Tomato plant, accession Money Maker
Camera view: bottom (45 deg); turntable rotation: 90 degrees
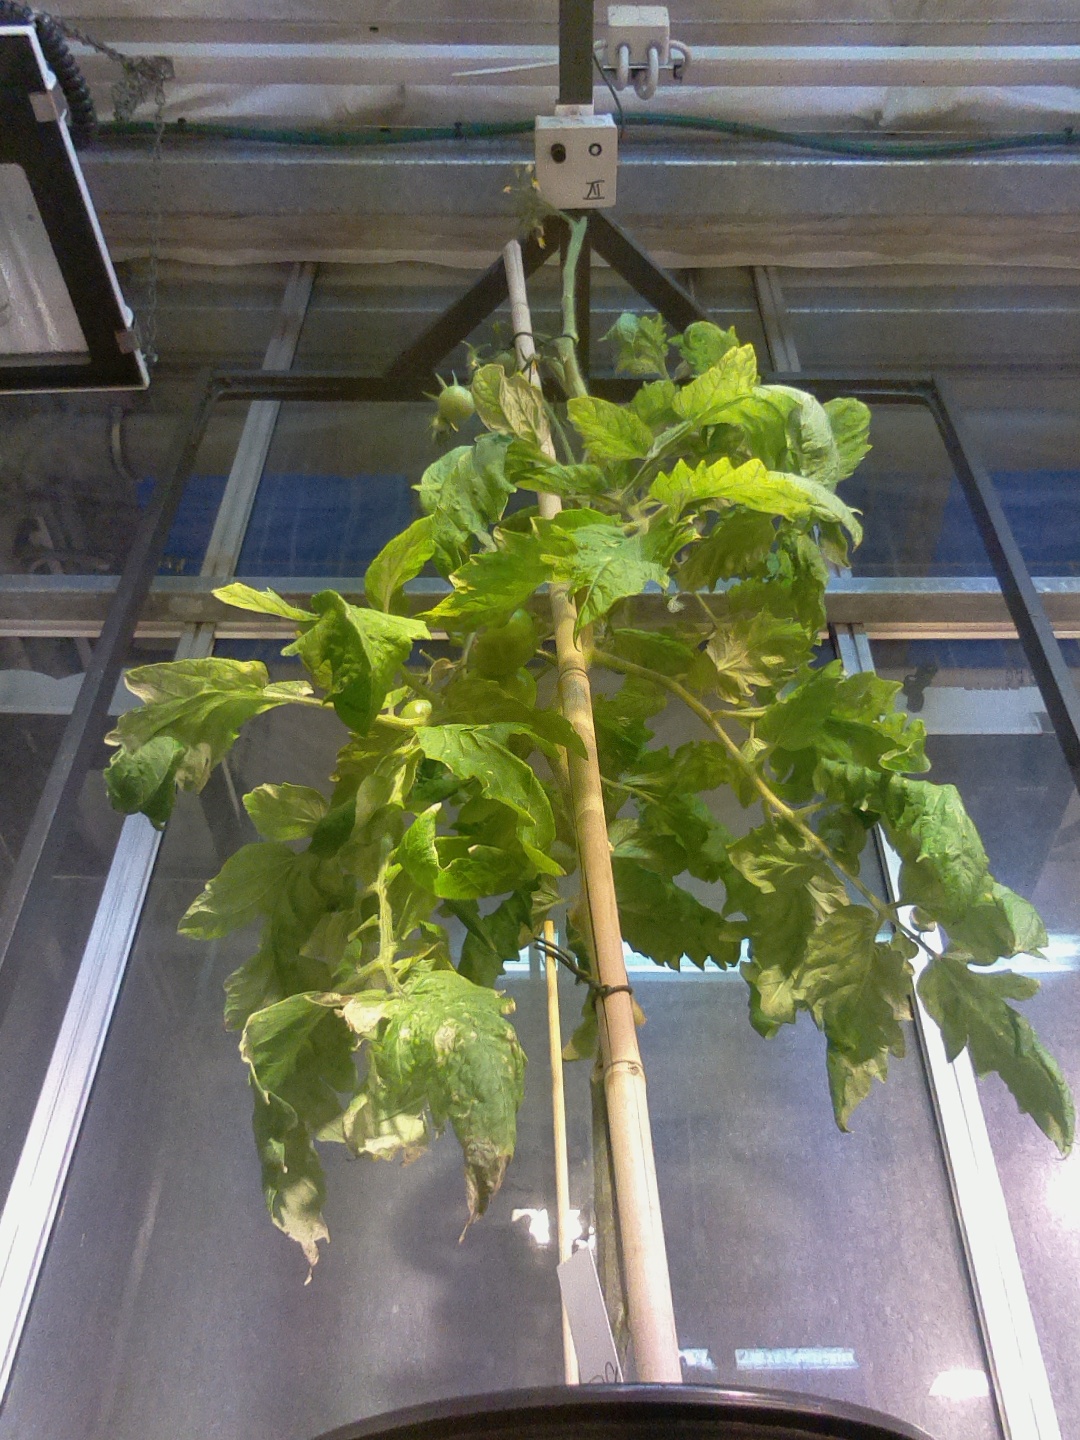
BBCH growth stage 77: 70%-80% of final fruit size